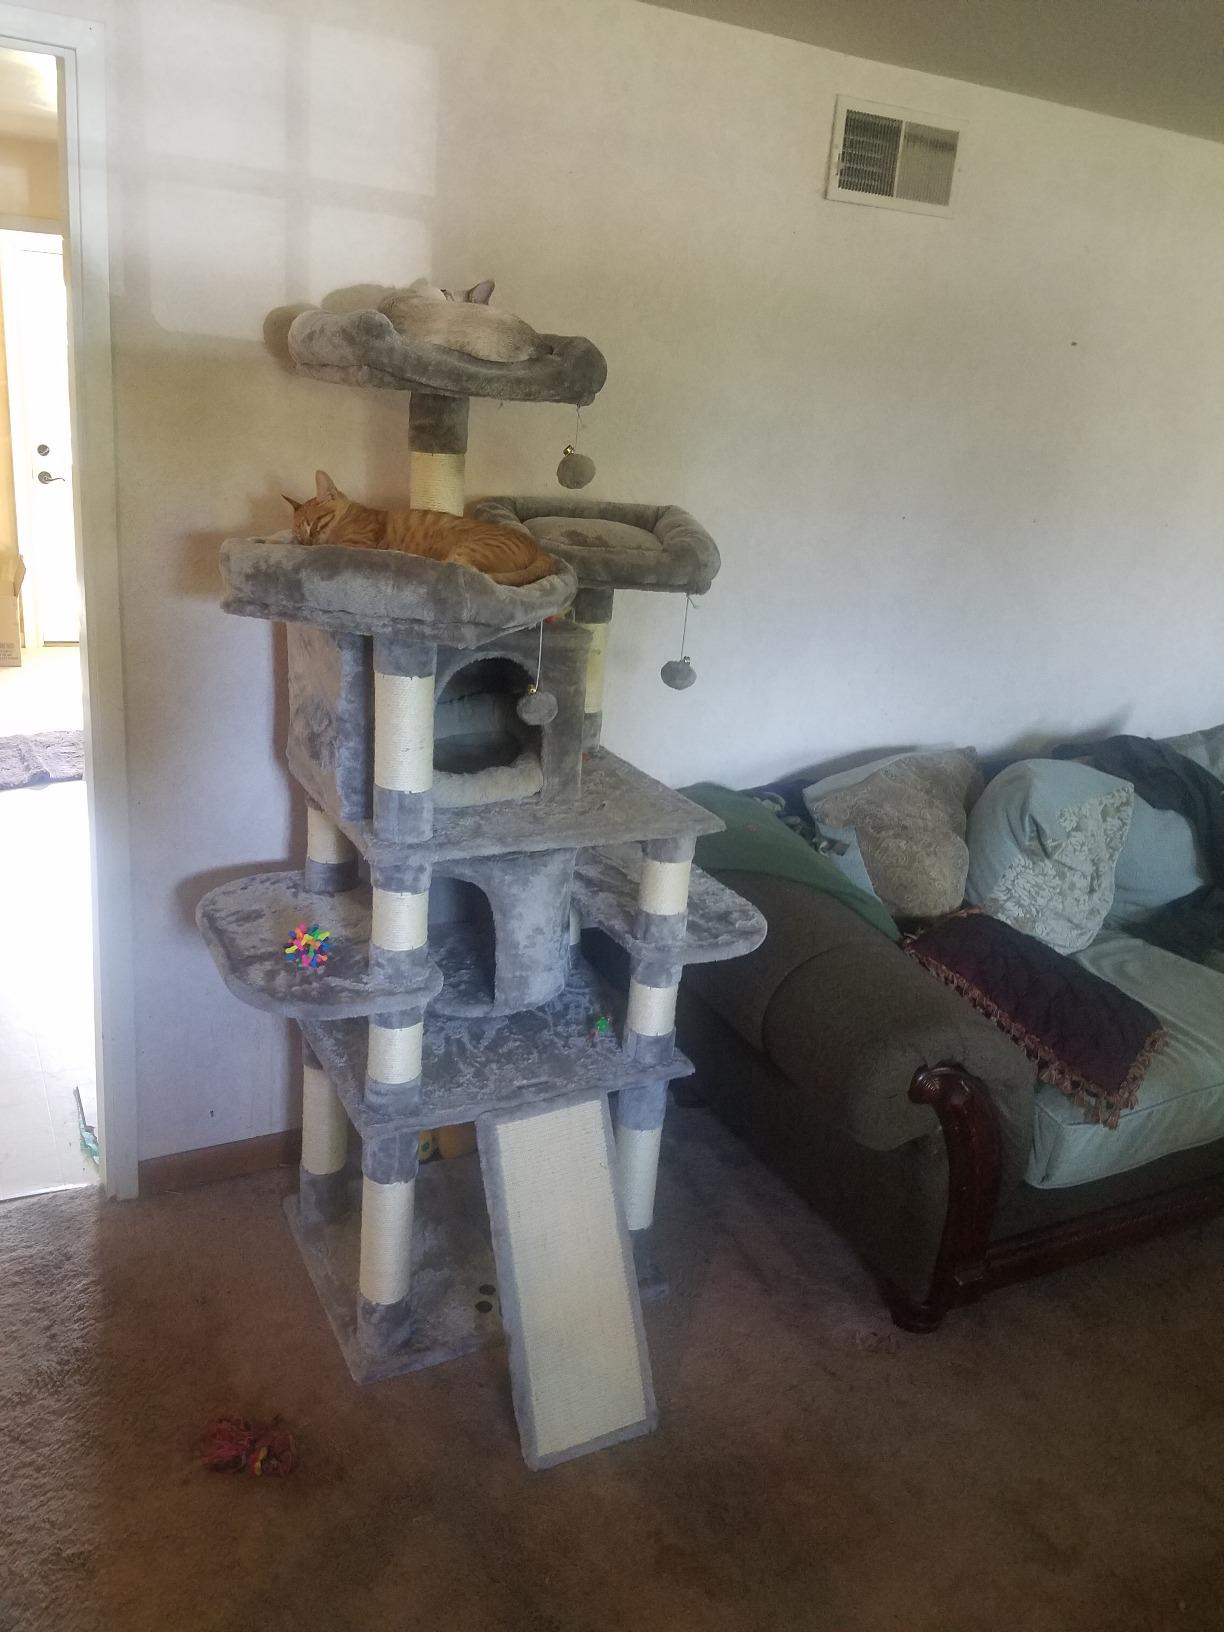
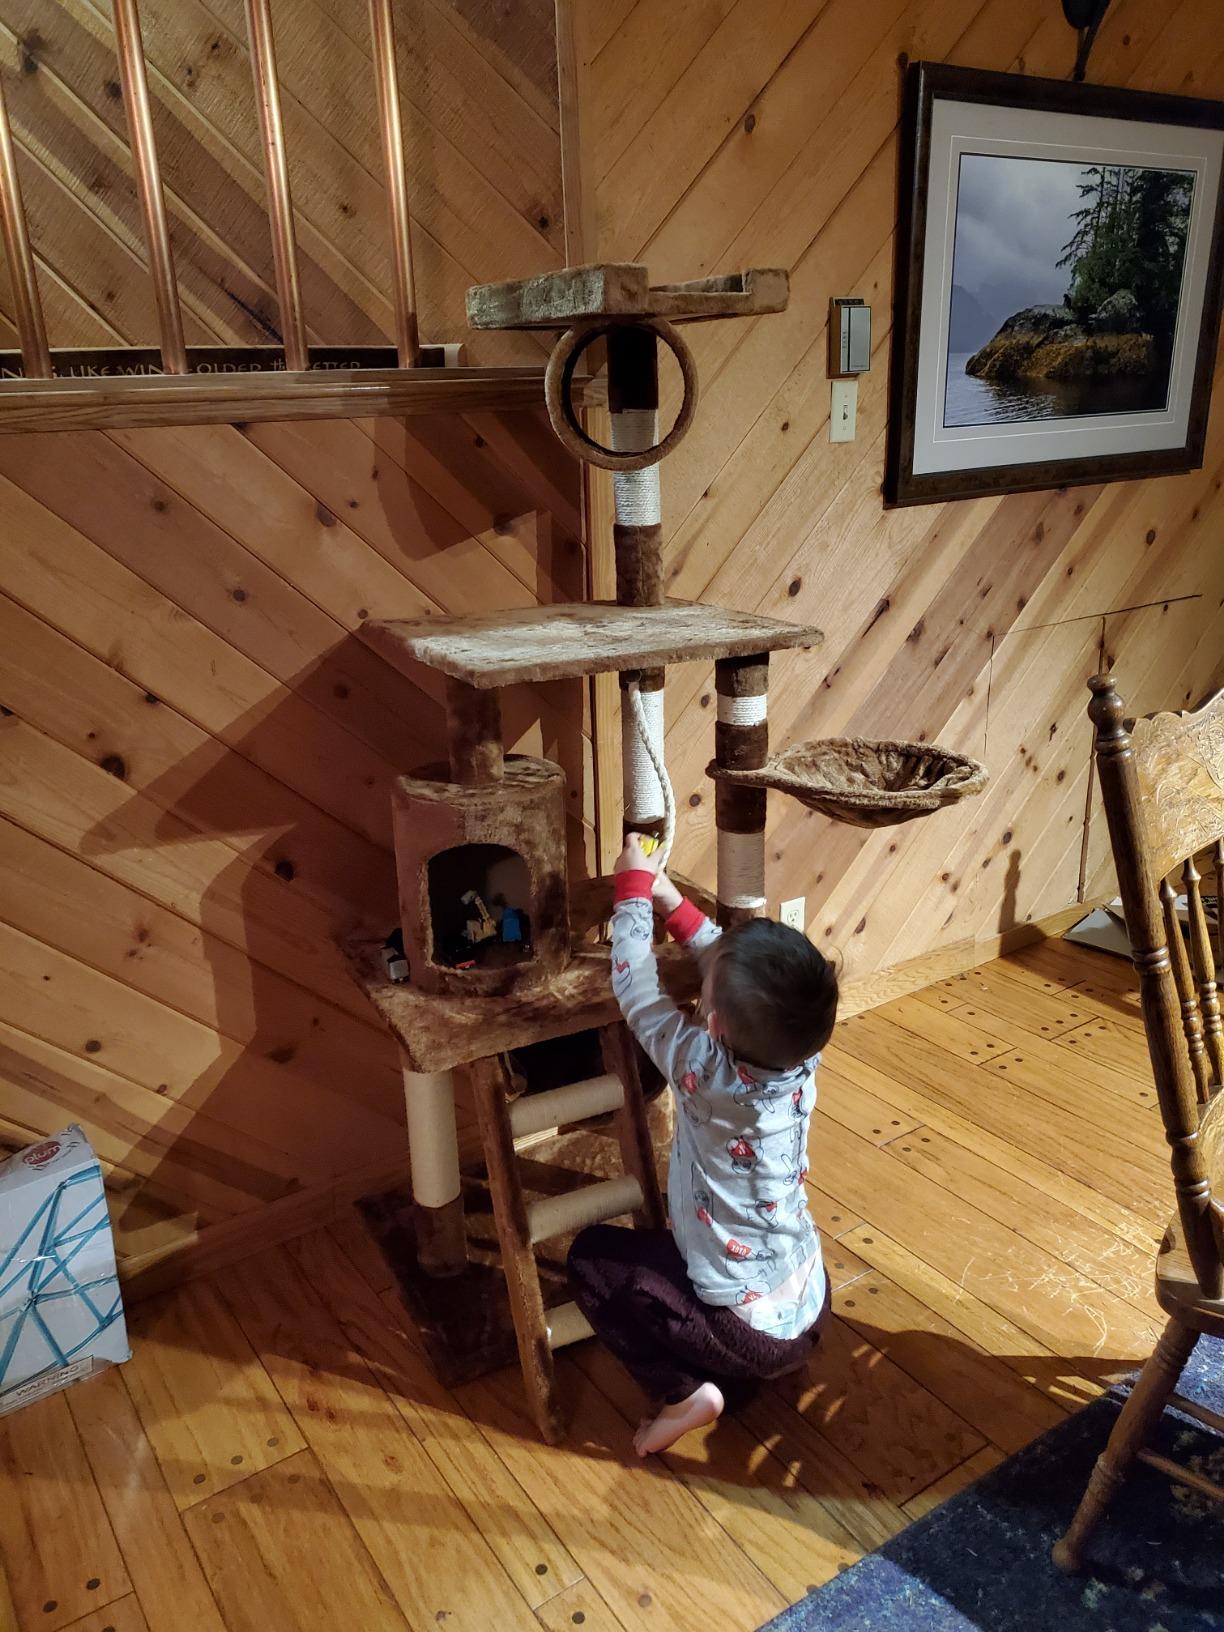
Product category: items_cat tree
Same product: no